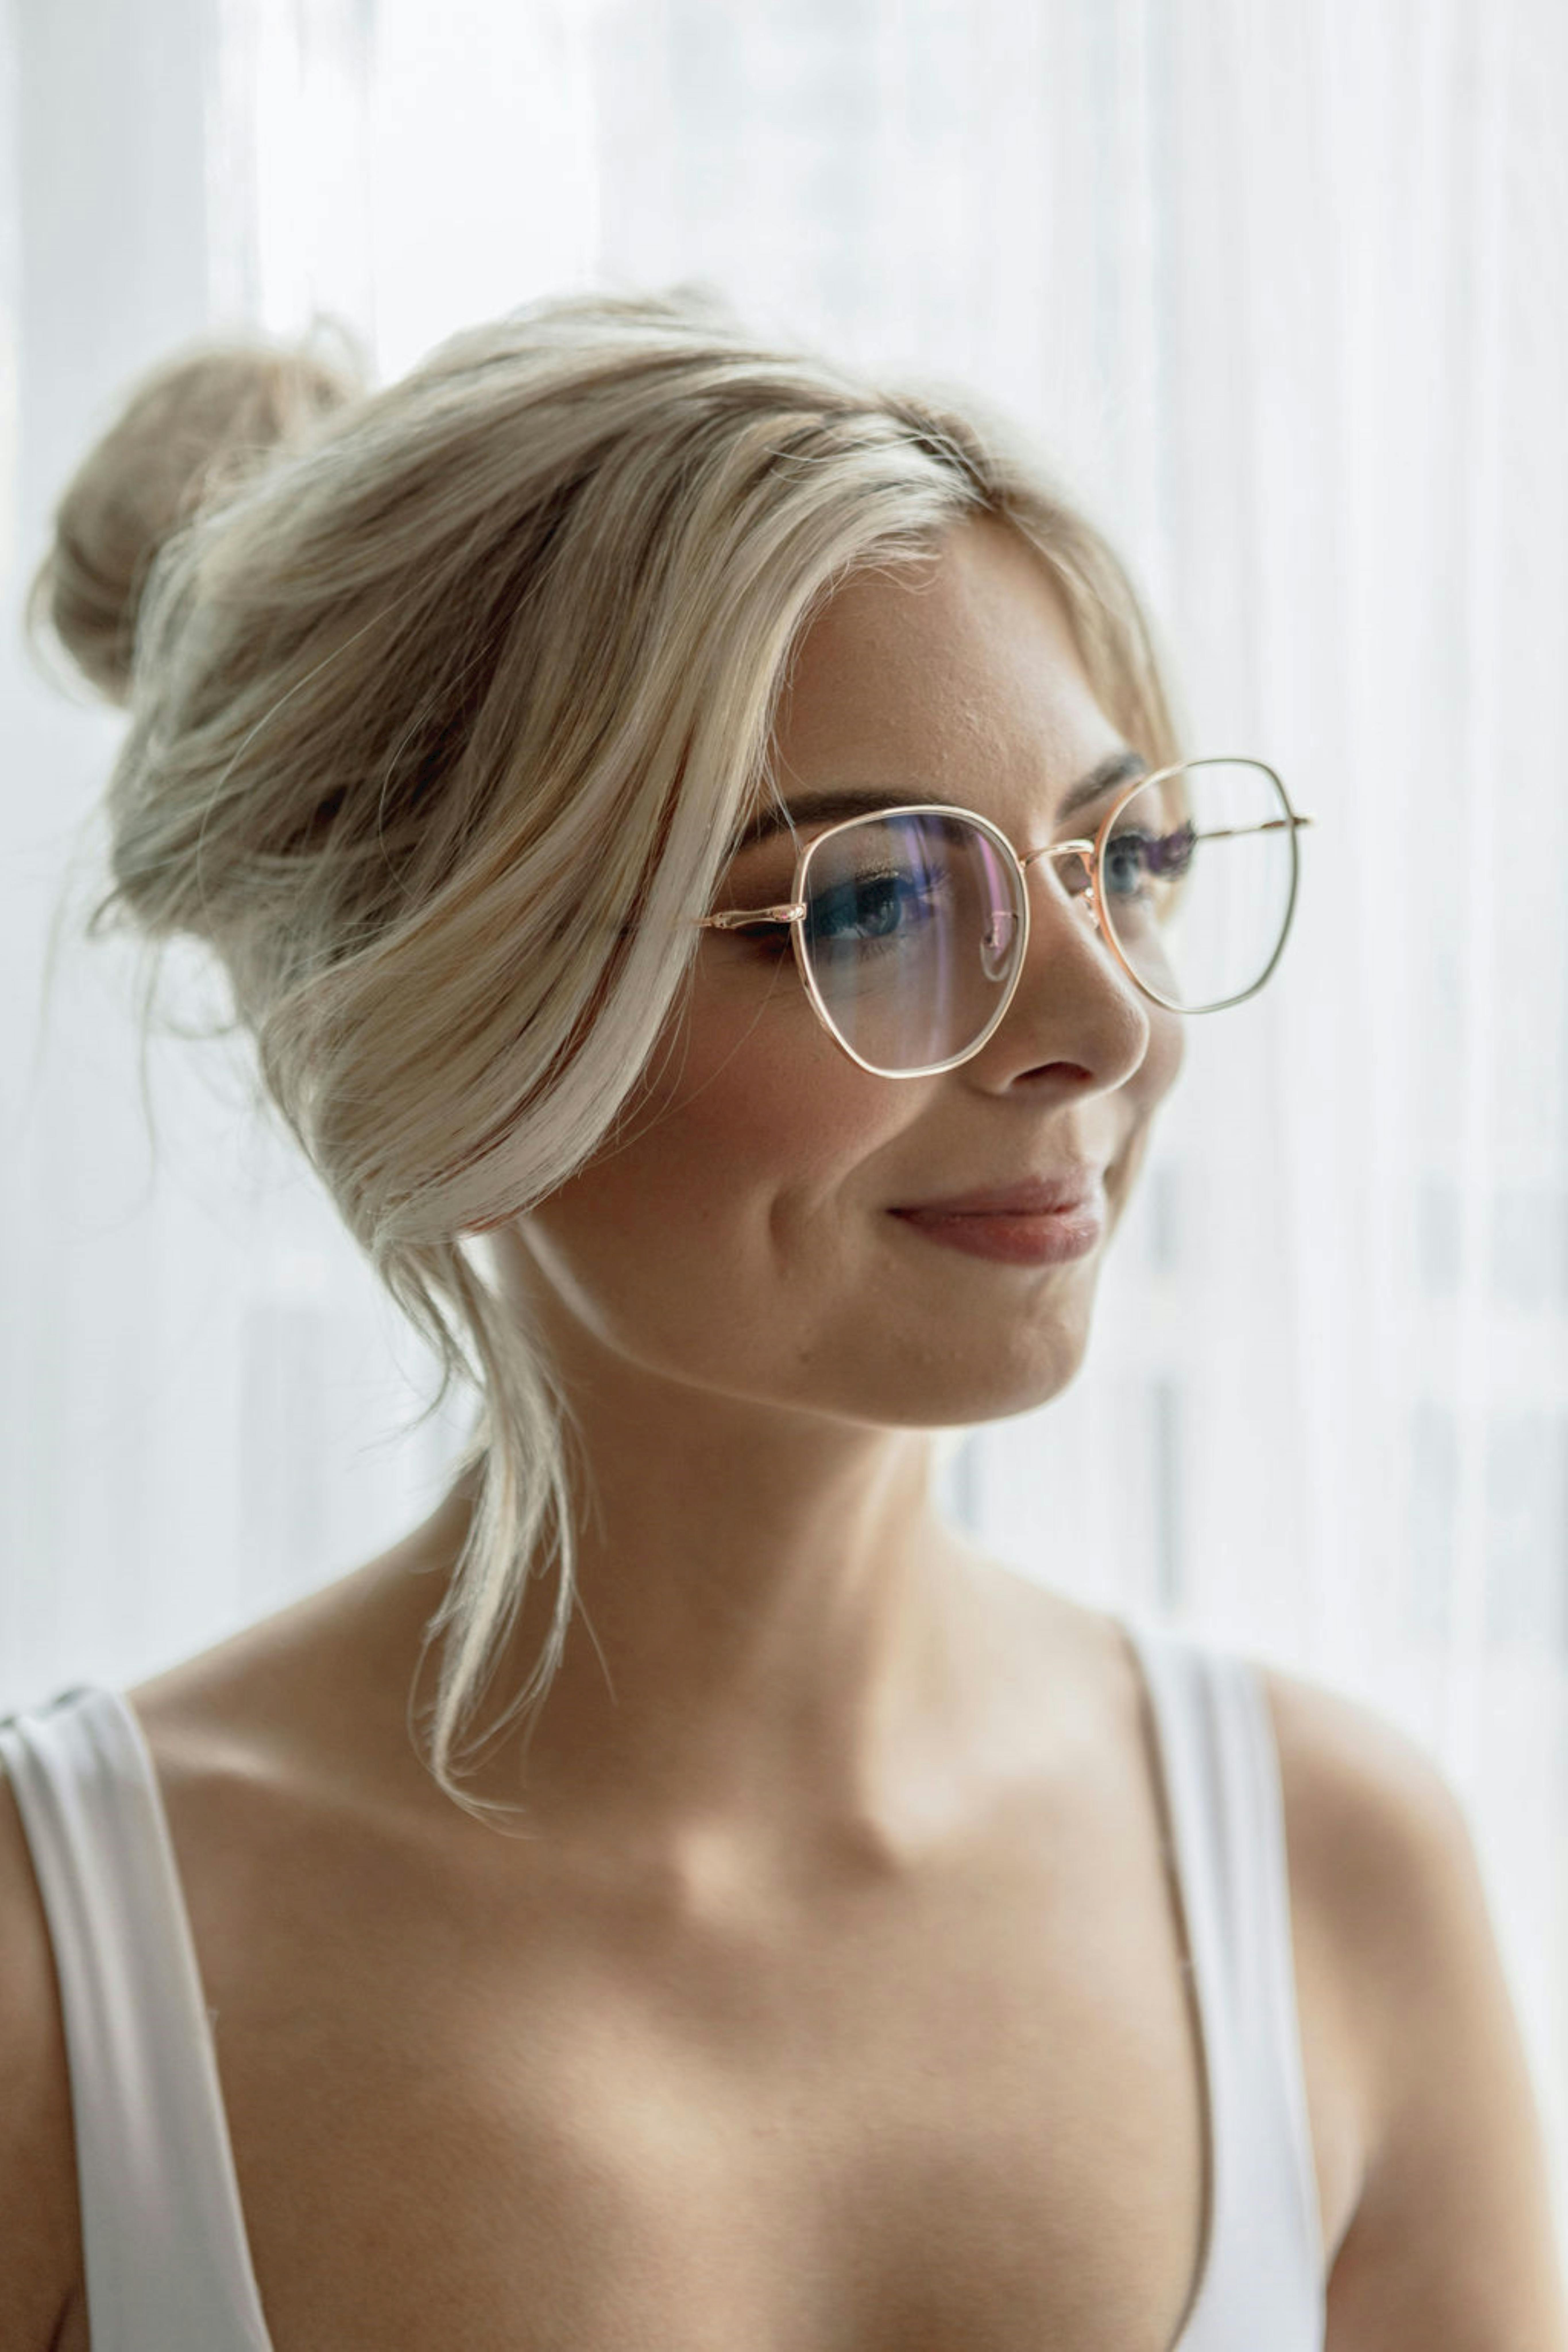
woman, glasses, joint, lip, vision care, smile, shoulder, sunglasses, eyelash, goggles, neck, jaw, eyewear, sleeve, flash photography, layered hair, sleeveless shirt, waist, chest, long hair, blond, throat, surfer hair, Eye glass accessory, fashion accessory, jewellery, fashion design, brown hair, fashion model, hair coloring, portrait photography, bangs, photo shoot, selfie, earrings, personal protective equipment, top